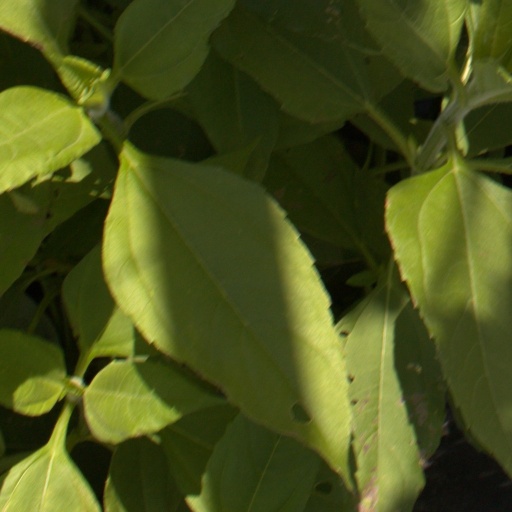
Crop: Jerusalem artichoke